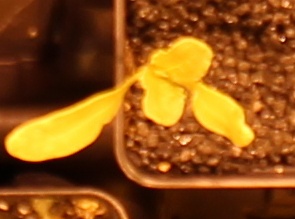
Label: Sugar beet